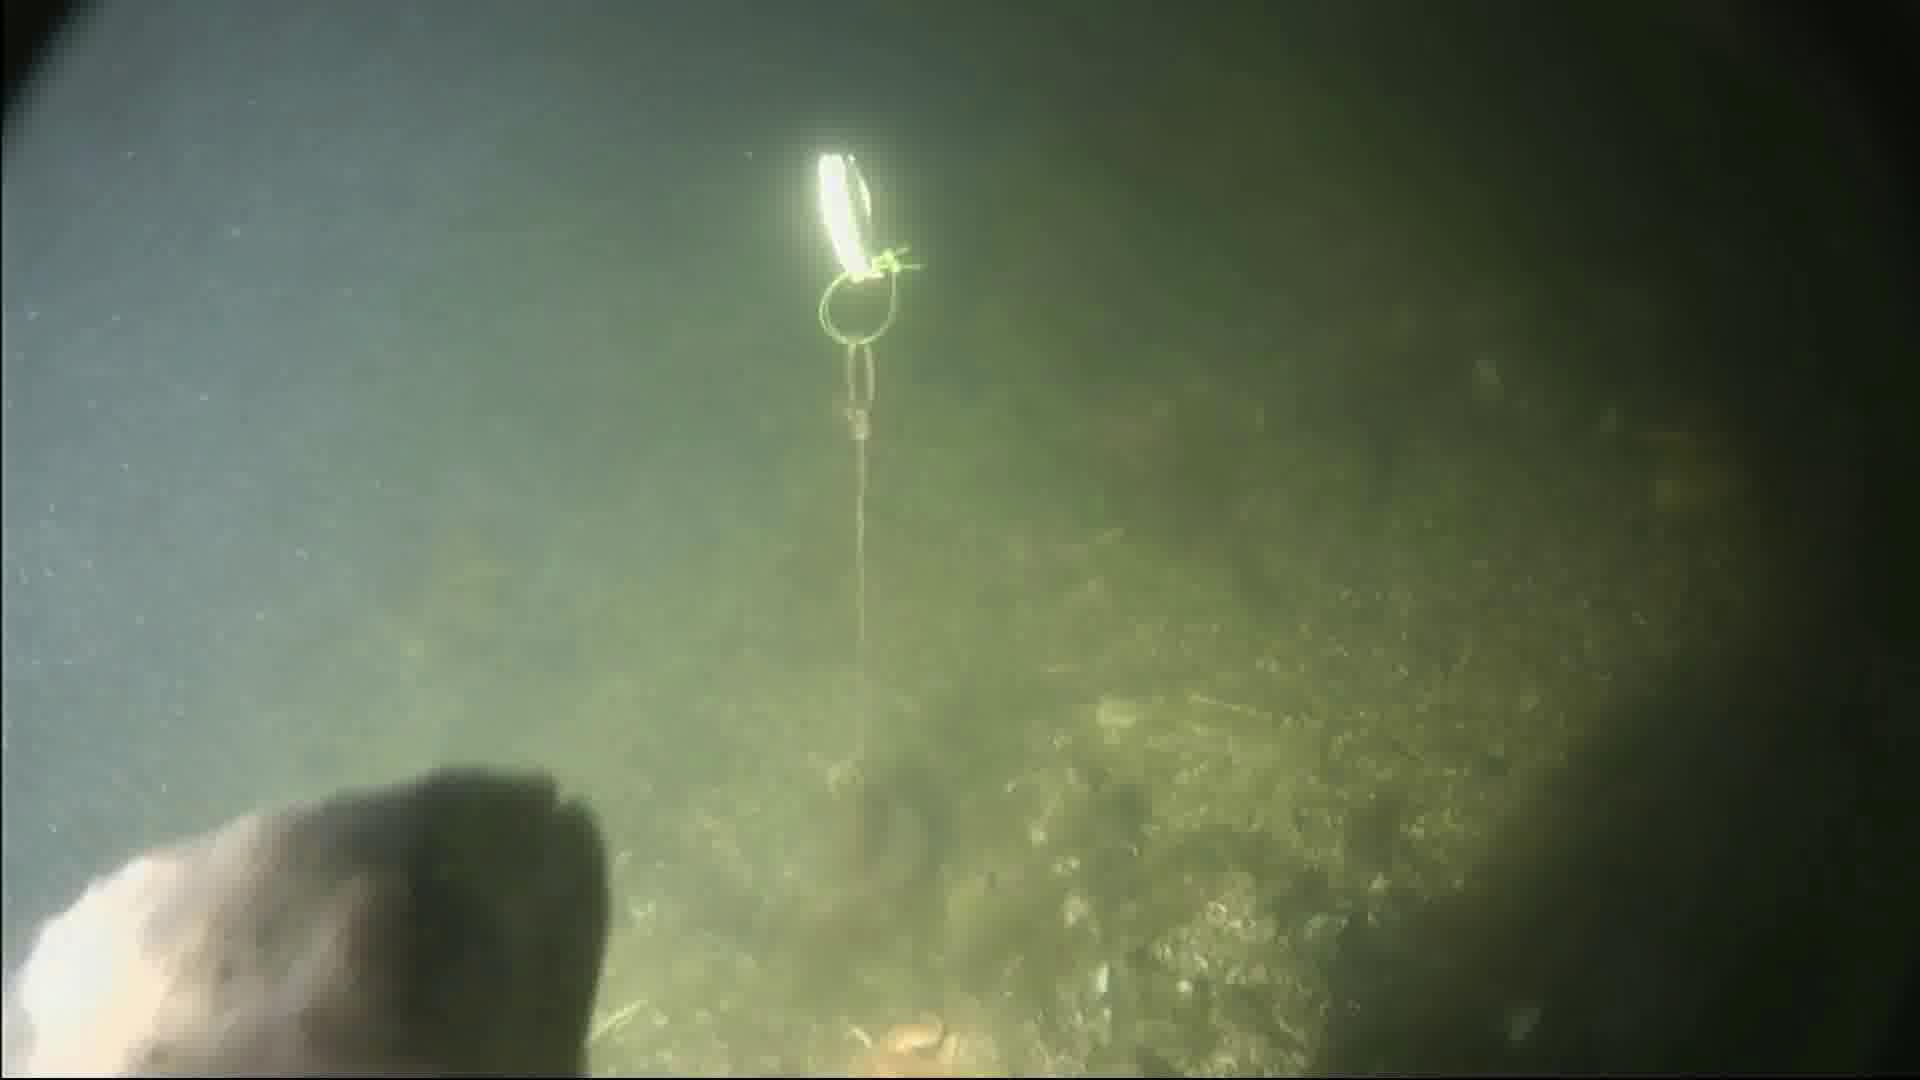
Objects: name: fish
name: starfish
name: crab